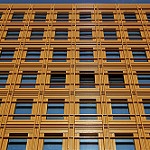
Label: buildings